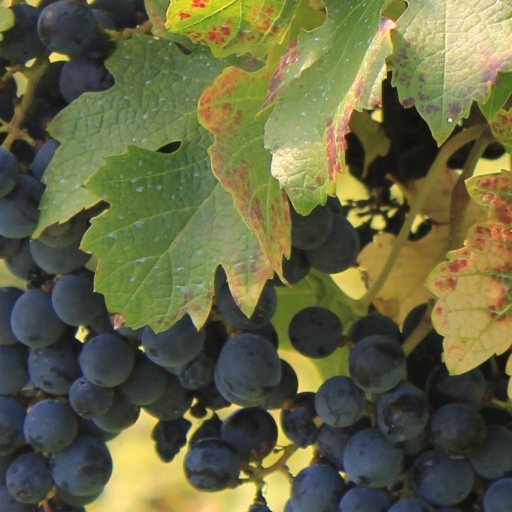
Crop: grape